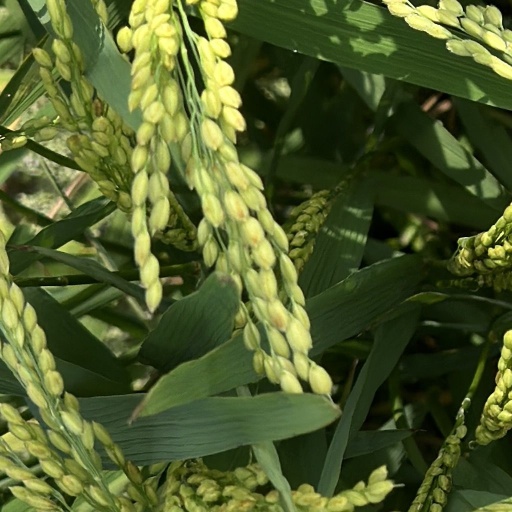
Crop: rice